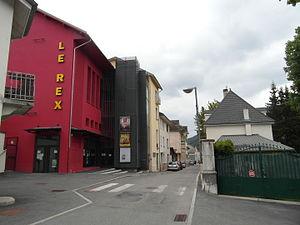
Rue du Lycée Polonais (street)
Villard-de-Lans [vilaʁ.də.lɑ̃] est une commune française située, géographiquement dans le massif du Vercors, administrativement dans le département de l'Isère, en région Auvergne-Rhône-Alpes et, autrefois rattachée à l'ancienne province du Dauphiné.
Tout d'abord dénommé, Villard-de-Lans vit l'art de rire, le Festival d'humour et de création de Villard-de-Lans est le nom d'un festival créé en 1990, se déroulant, comme son nom l'indique, à Villard-de-Lans dans le département de l' Isère et en région Auvergne-Rhône-Alpes, sur le plateau du Vercors, non loin de l'agglomération grenobloise.